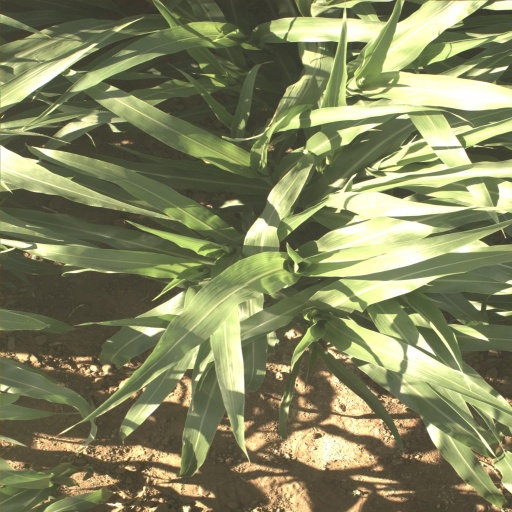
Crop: sorghum